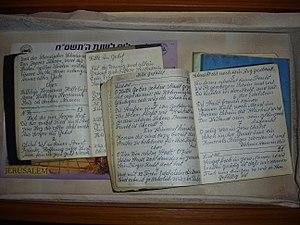
L'église Sainte-Thérèse-de-l'Enfant-Jésus est une église paroissiale catholique située à Pavlodar au nord du Kazakhstan. Elle appartient au doyenné de Pavlodar qui dépend de l'archidiocèse d'Astana. Elle est dédiée à sainte Thérèse de l'Enfant-Jésus, carmélite française, canonisée en 1925.